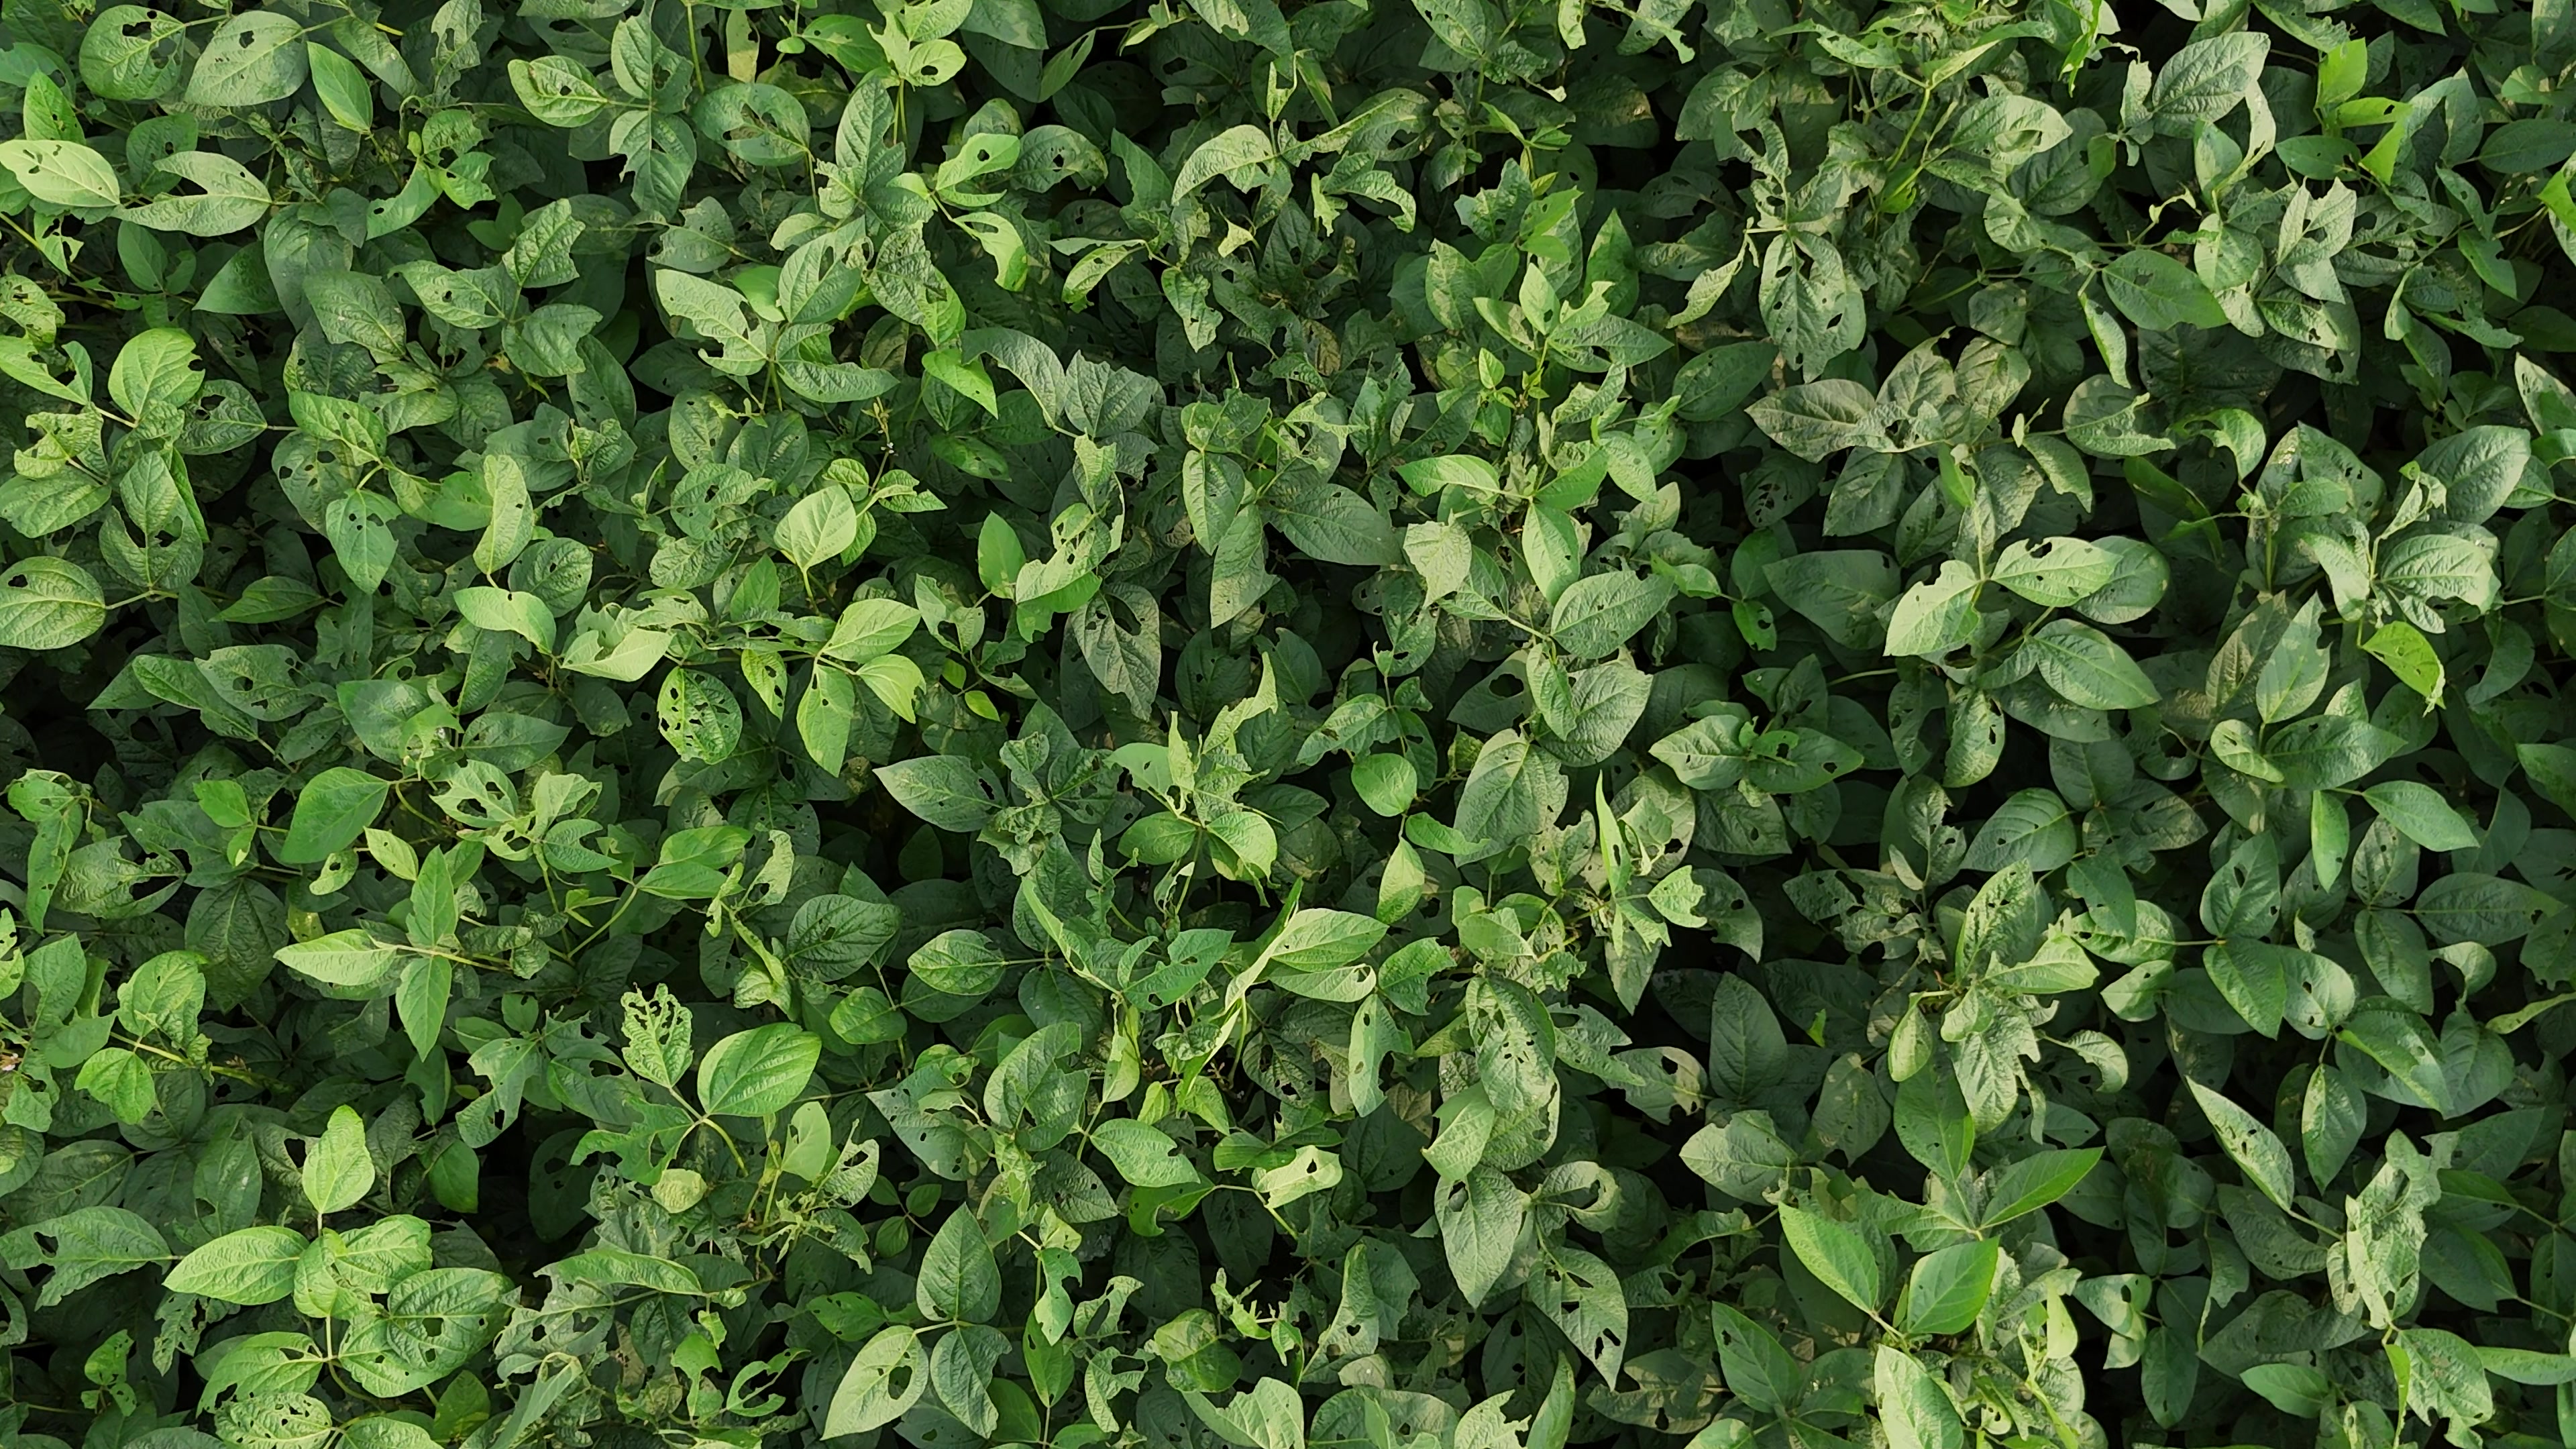
Label: Semilooper_Pest